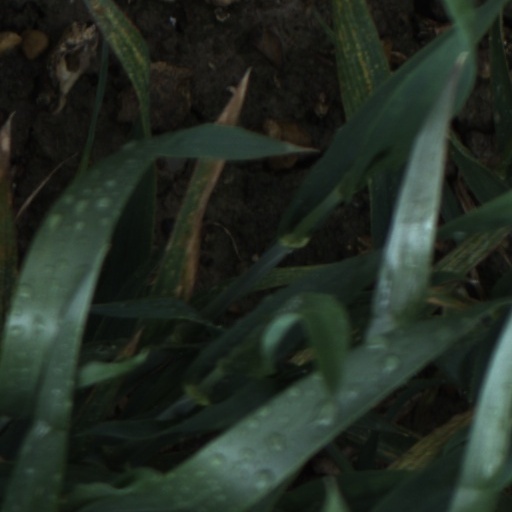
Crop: wheat